Joe Willock

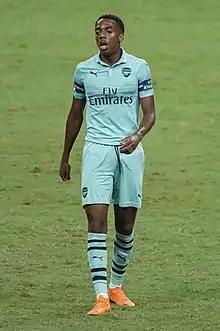
Willock playing for Arsenal in 2018

Joseph George Willock (born 20 August 1999) is an English professional footballer who plays as a midfielder for club Newcastle United.